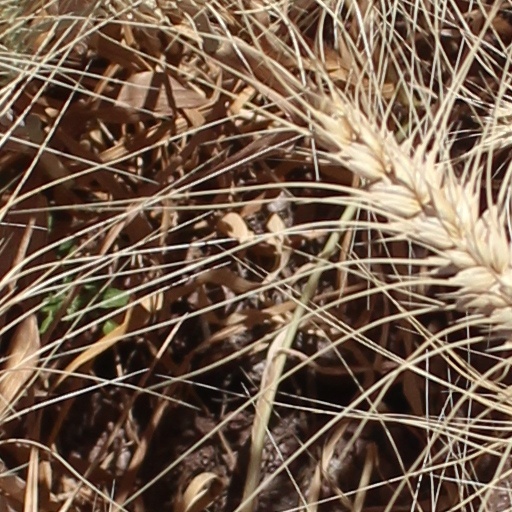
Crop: wheat